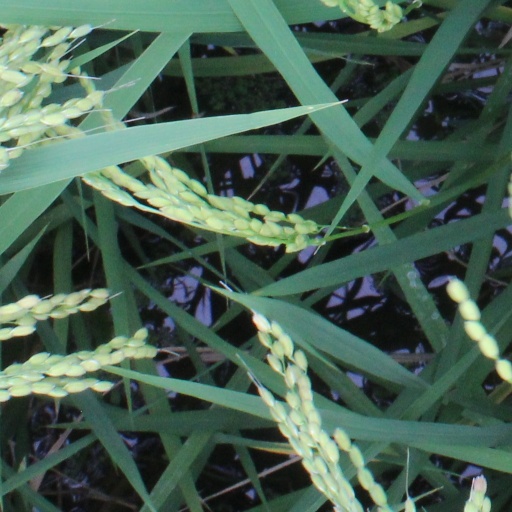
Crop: rice